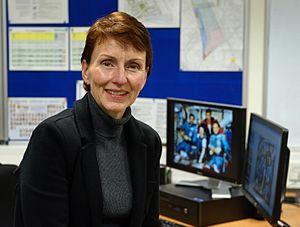
Helen Patricia Sharman est une spationaute britannique.